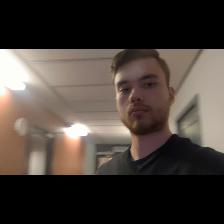
Label: Human